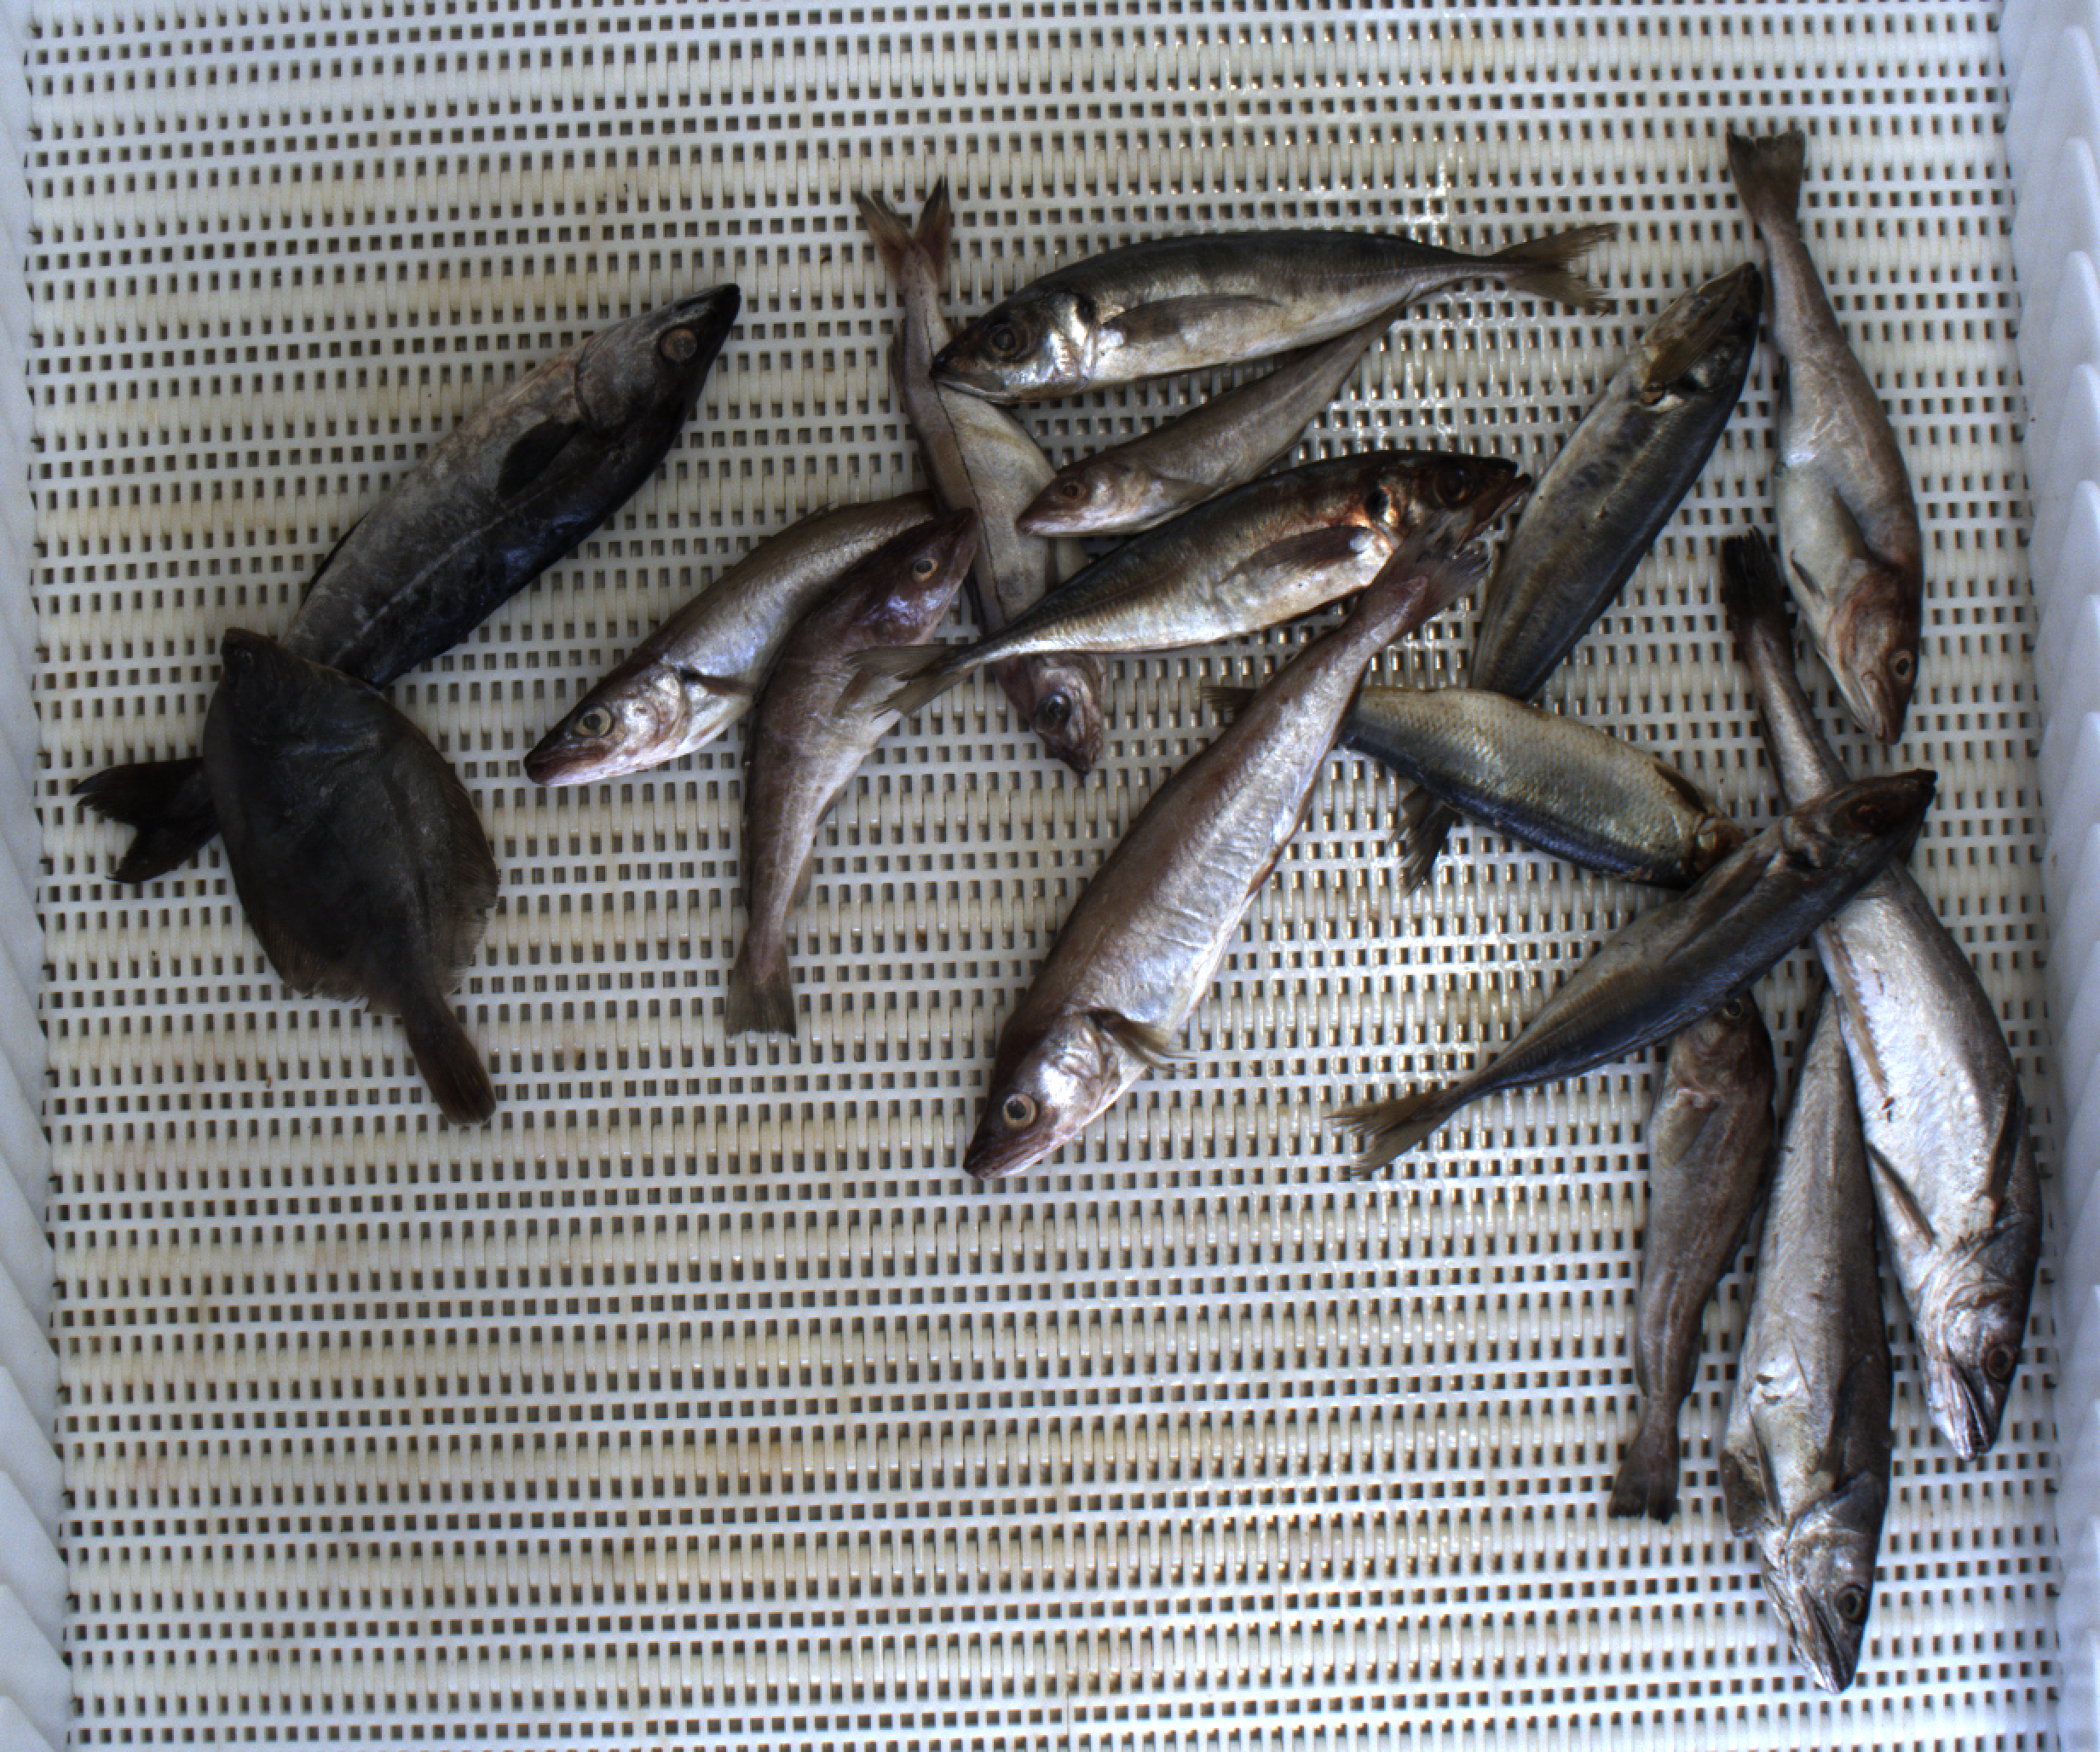
Total fish: 16
Cod: 4
Haddock: 1
Whiting: 2
Hake: 2
Horse mackerel: 4
Saithe: 1
Other: 2